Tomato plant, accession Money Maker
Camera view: vertical (180 deg); turntable rotation: 120 degrees
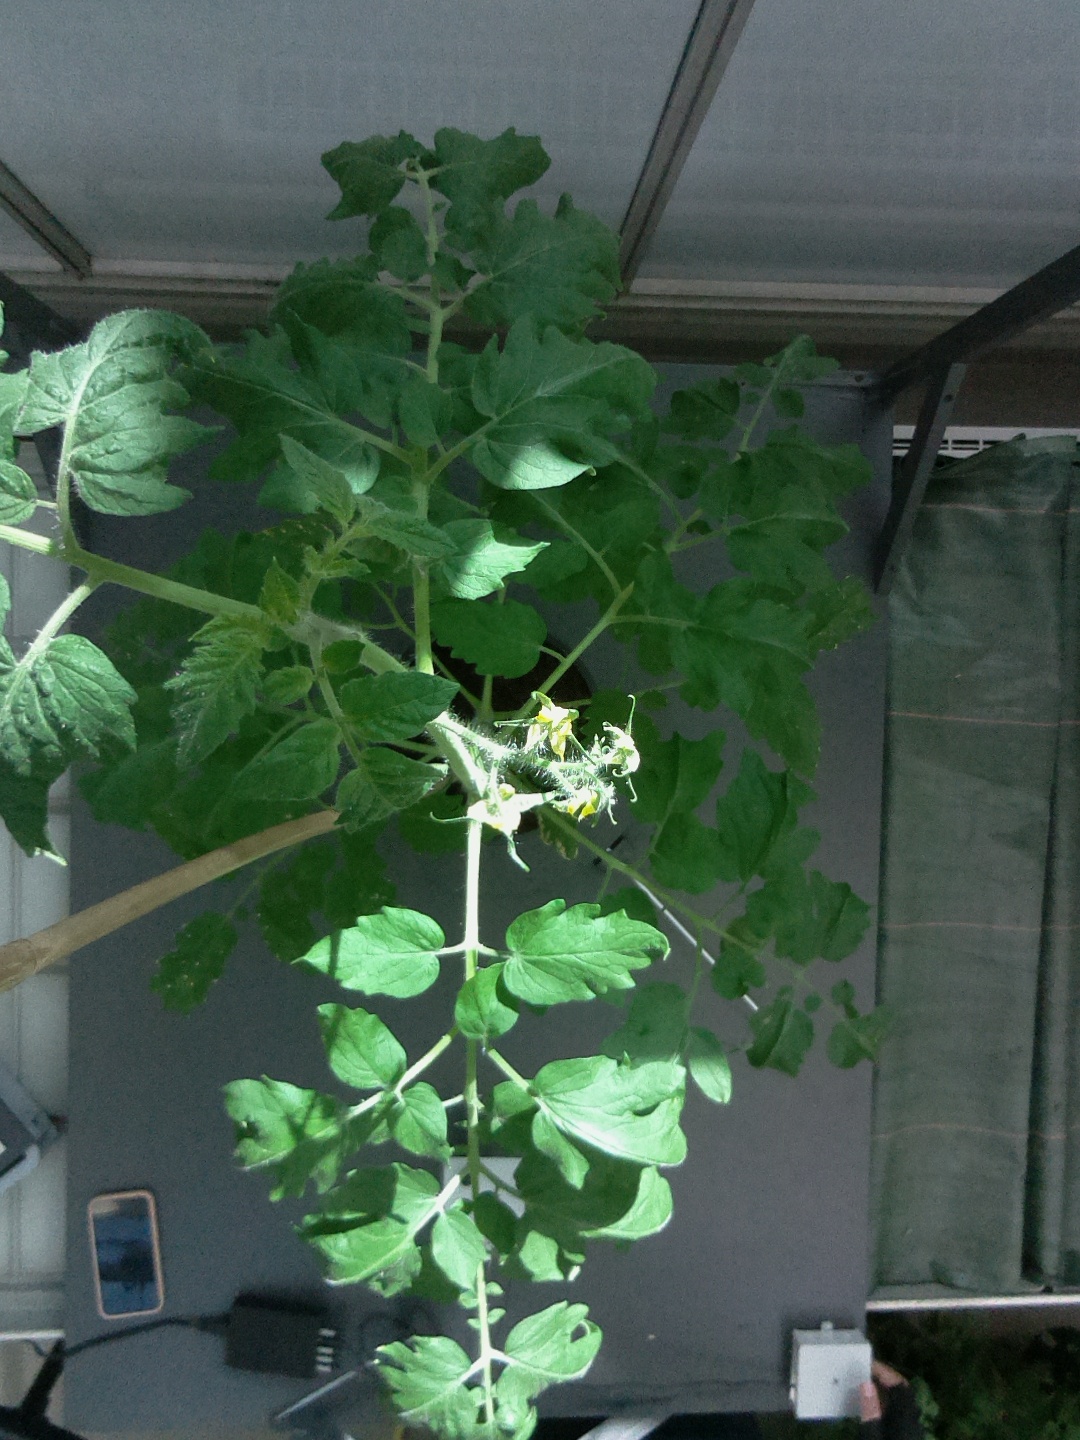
BBCH growth stage 63: 30%-40% of flowers open